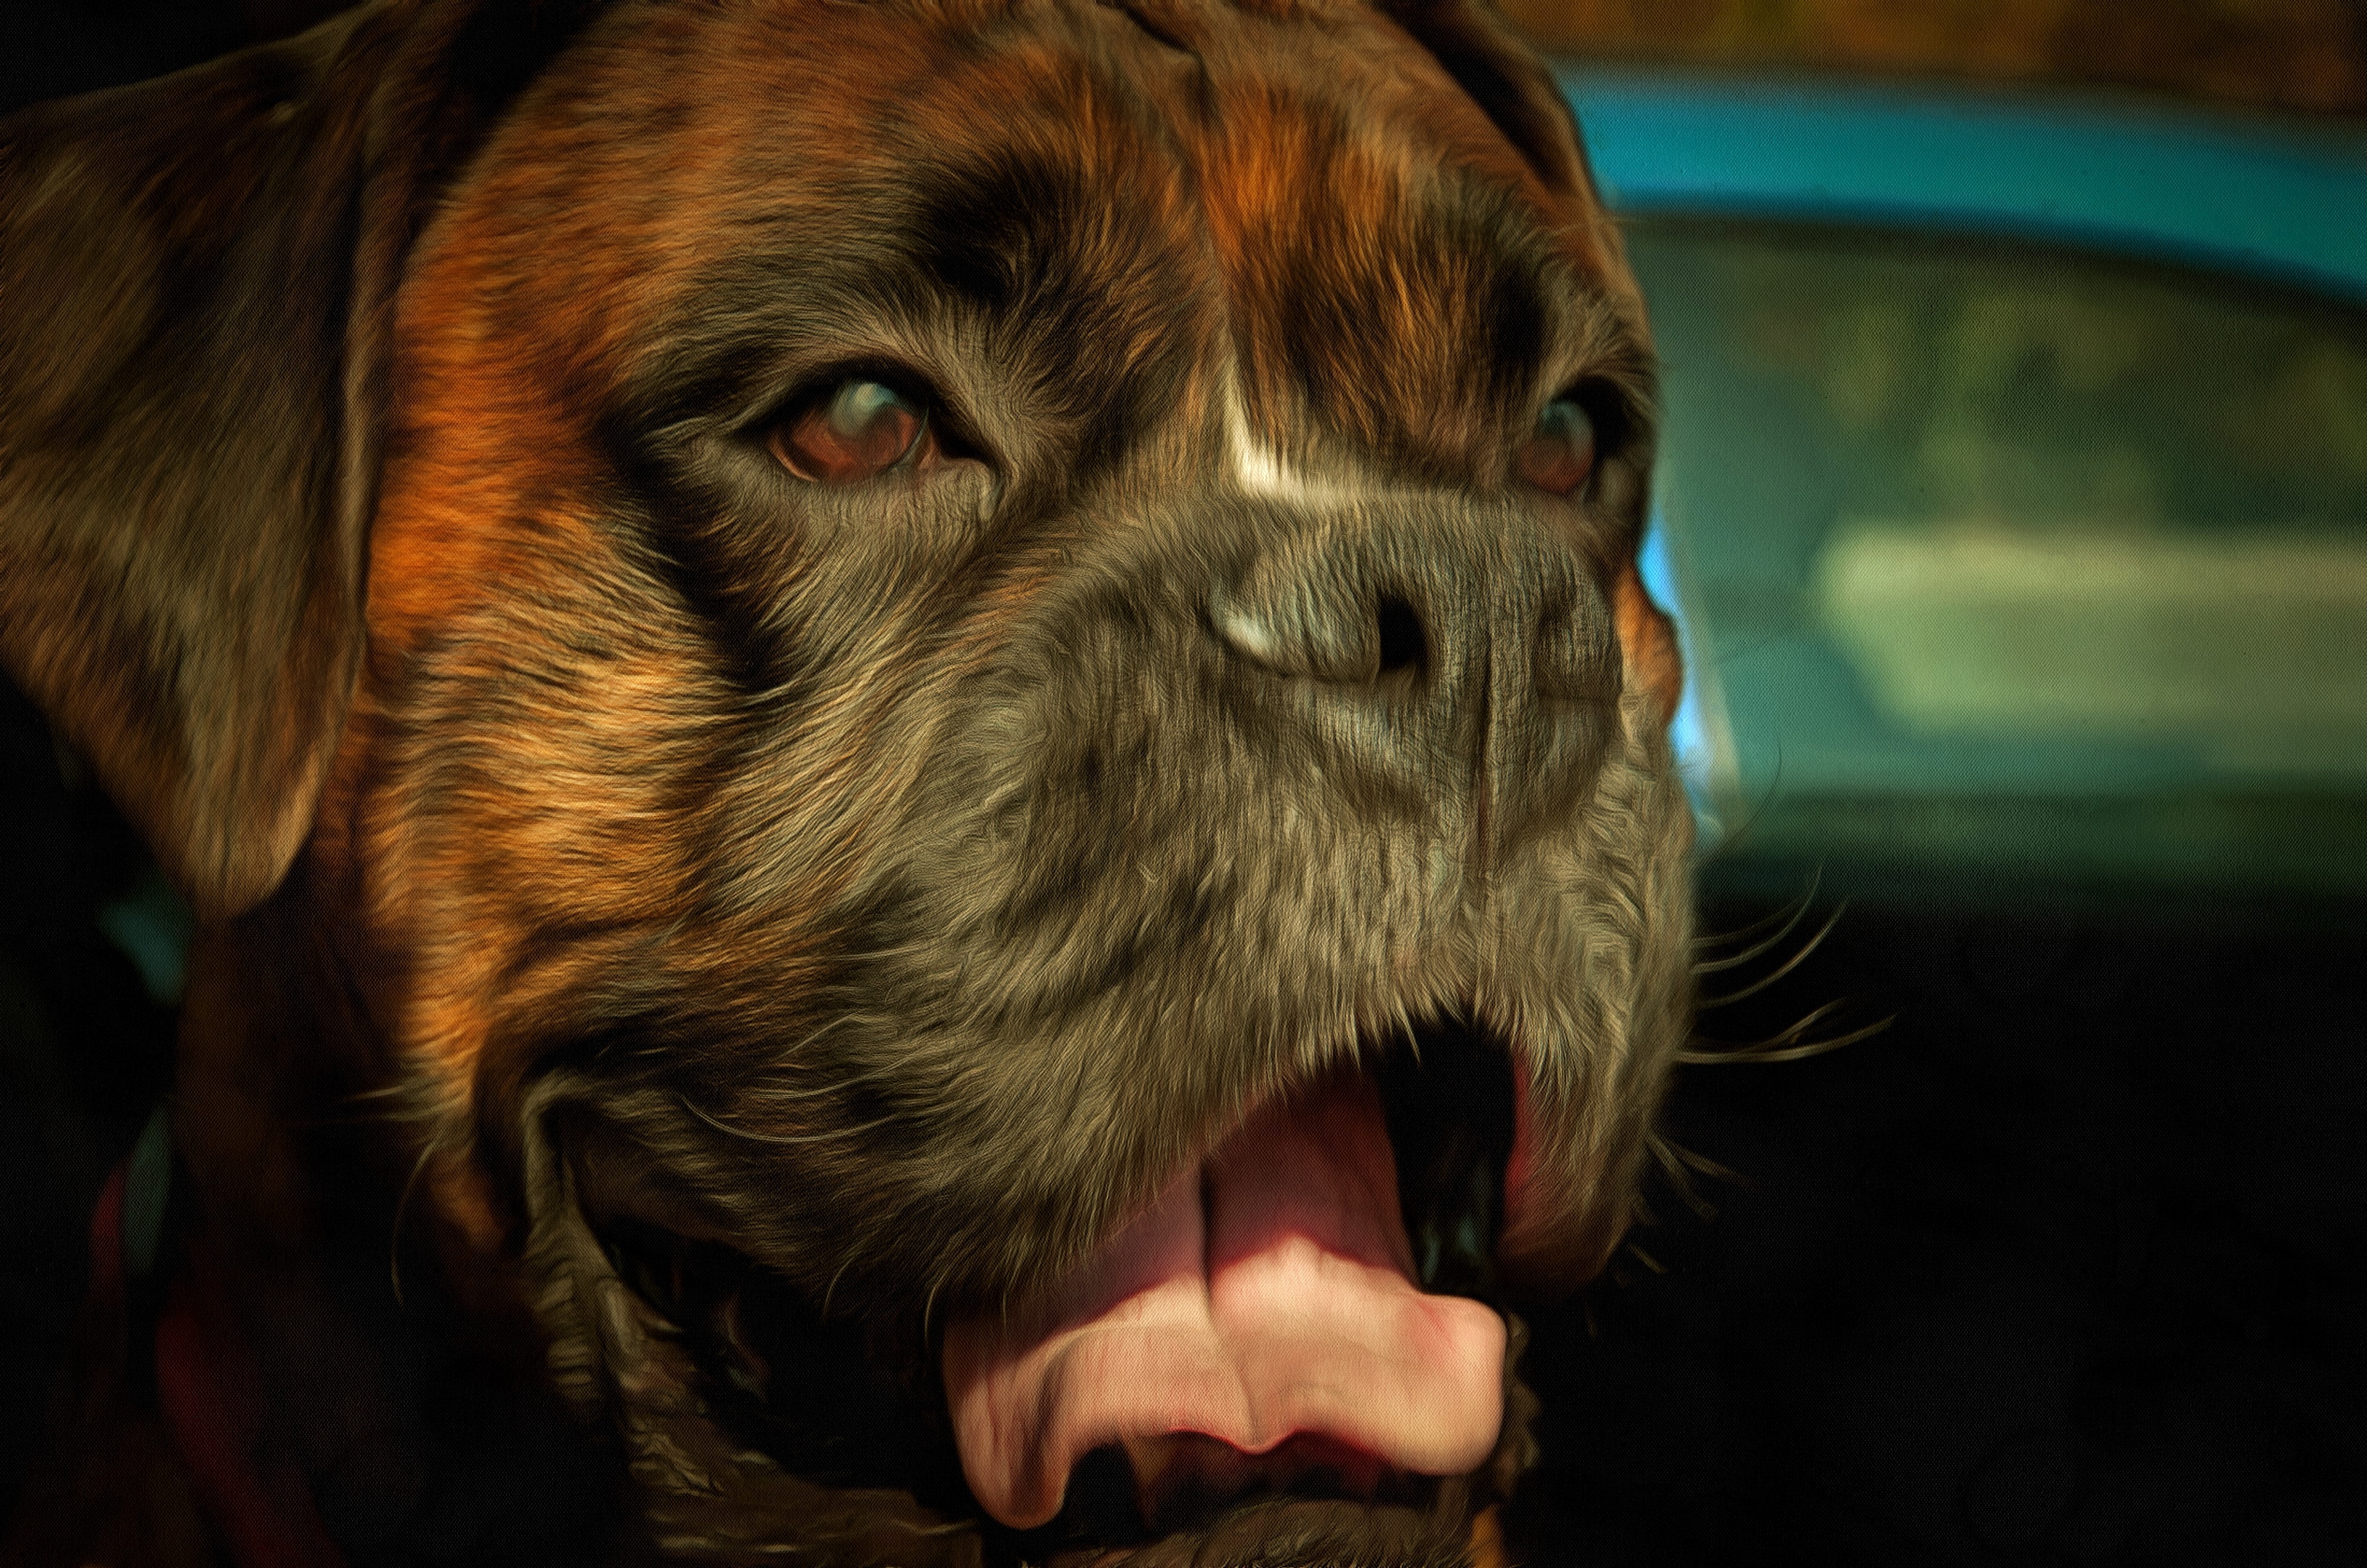
puppy, dog, mammal, friend, boxer, close up, nose, whiskers, snout, animals, vertebrate, dog like mammal